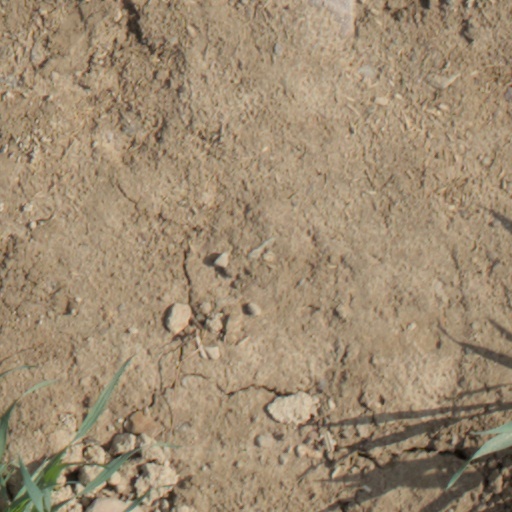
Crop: wheat